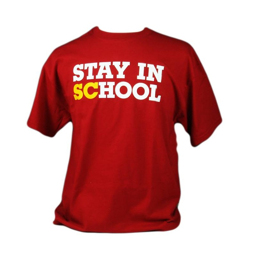
this eye - catching shirt is one of many new items !